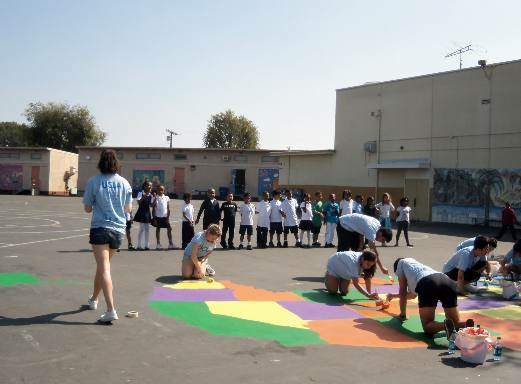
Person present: Yes